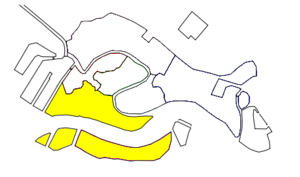
Les canaux de Venise constituent le réseau de canaux de Venise. Les canaux sont regroupés administrativement par sestiere.
Dorsoduro est un des six sestieri de Venise. Il occupe la partie méridionale de la ville, au sud des sestieri de Santa Croce et San Polo, englobant également les îles situées au sud du canal de la Giudecca, à l'exception de l'île de San Giorgio Maggiore qui appartient au sestiere de San Marco.